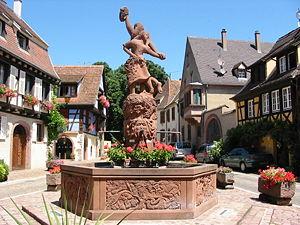
Fontaine à Kientzheim (Haut-Rhin). Fontaine de la place du Lieutenant Dutilh, installée en 1984
Kientzheim, Kientza en alsacien, est une ancienne commune française située dans le département du Haut-Rhin, en région Grand Est.